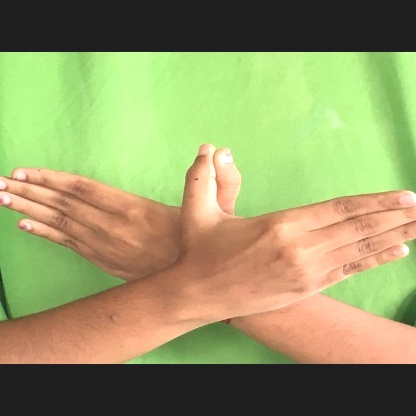
Mudra: Garuda